Kotkan Työväen Palloilijat

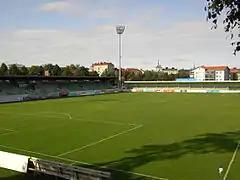
Arto Tolsa-Areena

The home venue of the KTP is Arto-Tolsa Arena. It was opened in 1952 and was known as the Kotkan Urheilukeskus, but in 2000 the full renovation of the stadium, the name was changed to the Arto Tolsa Arena. At the beginning of the 2015 season, the pitch was converted to an artificial playing surface. In fall 2023 KTP started demolish the old wooden stand and replace it with a new modern seated stand. The renovation was completed at the beginning of 2024 season.